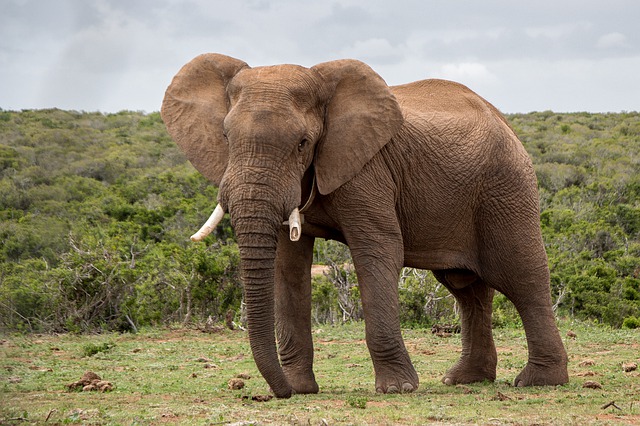
Label: elephant